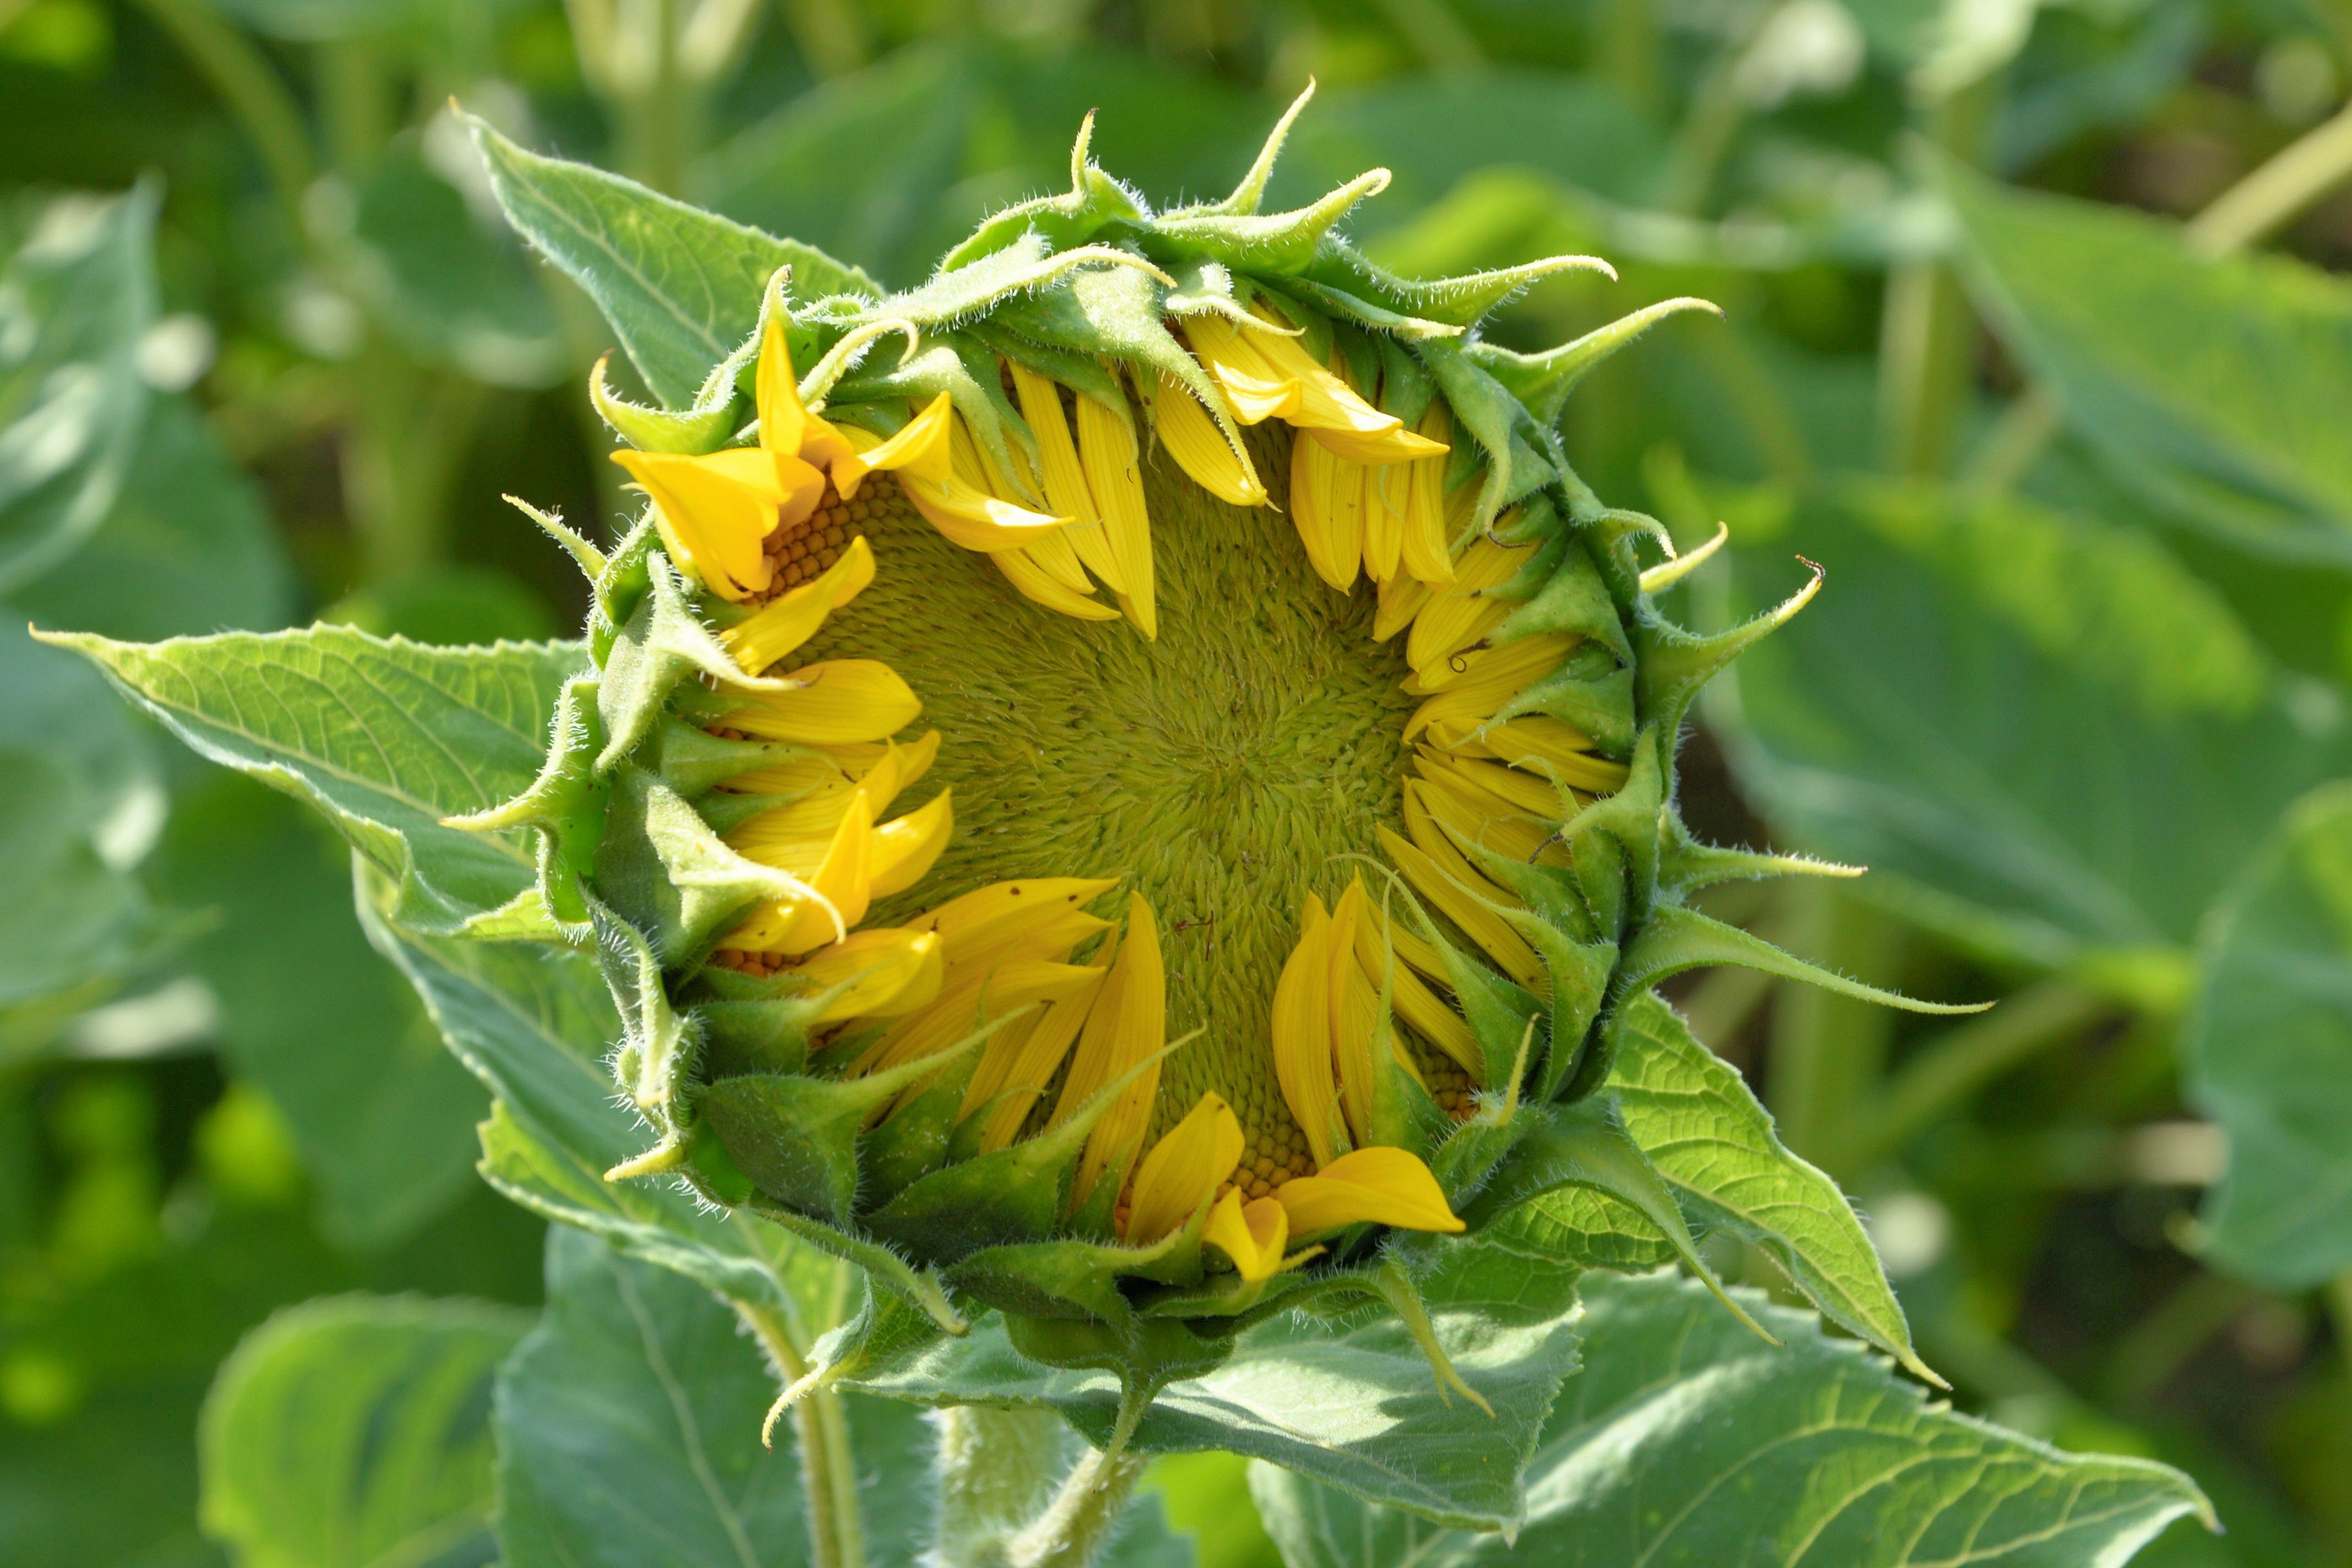
plant, flower, summer, produce, botany, yellow, flora, sunflower, bright, thistle, helianthus, sun flower, bud, going up, flowering plant, daisy family, land plant